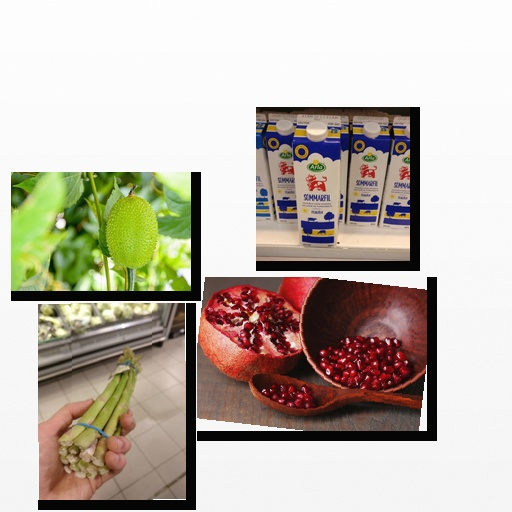
Food items: sour_milk, spiny_gourd, pomegranate, asparagus